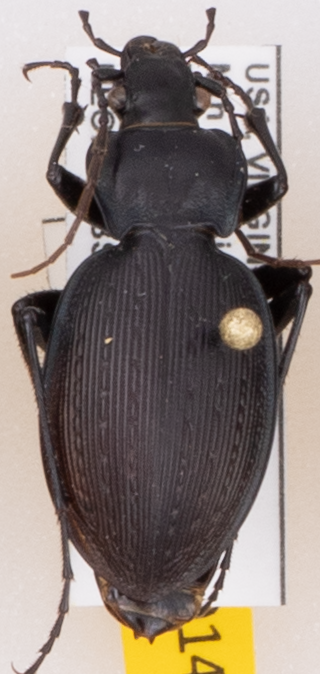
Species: Carabus goryi
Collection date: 2022-05-17
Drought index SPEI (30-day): -1.316
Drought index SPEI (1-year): -1.348
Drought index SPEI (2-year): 0.184